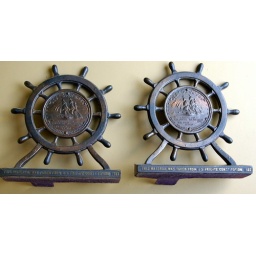
Bought in a box lot at an auction, made from scrap during the reconstruction of the ship in the 1930s